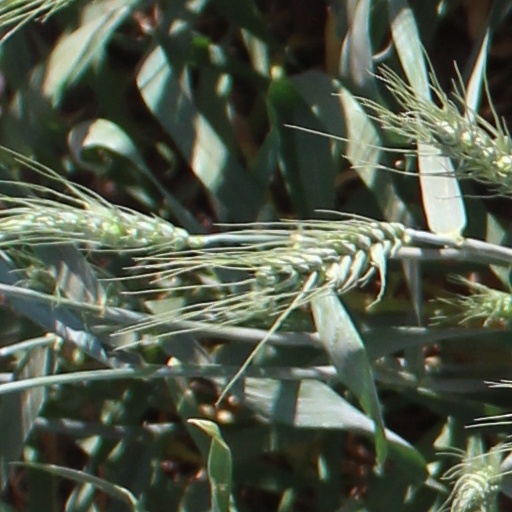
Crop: wheat